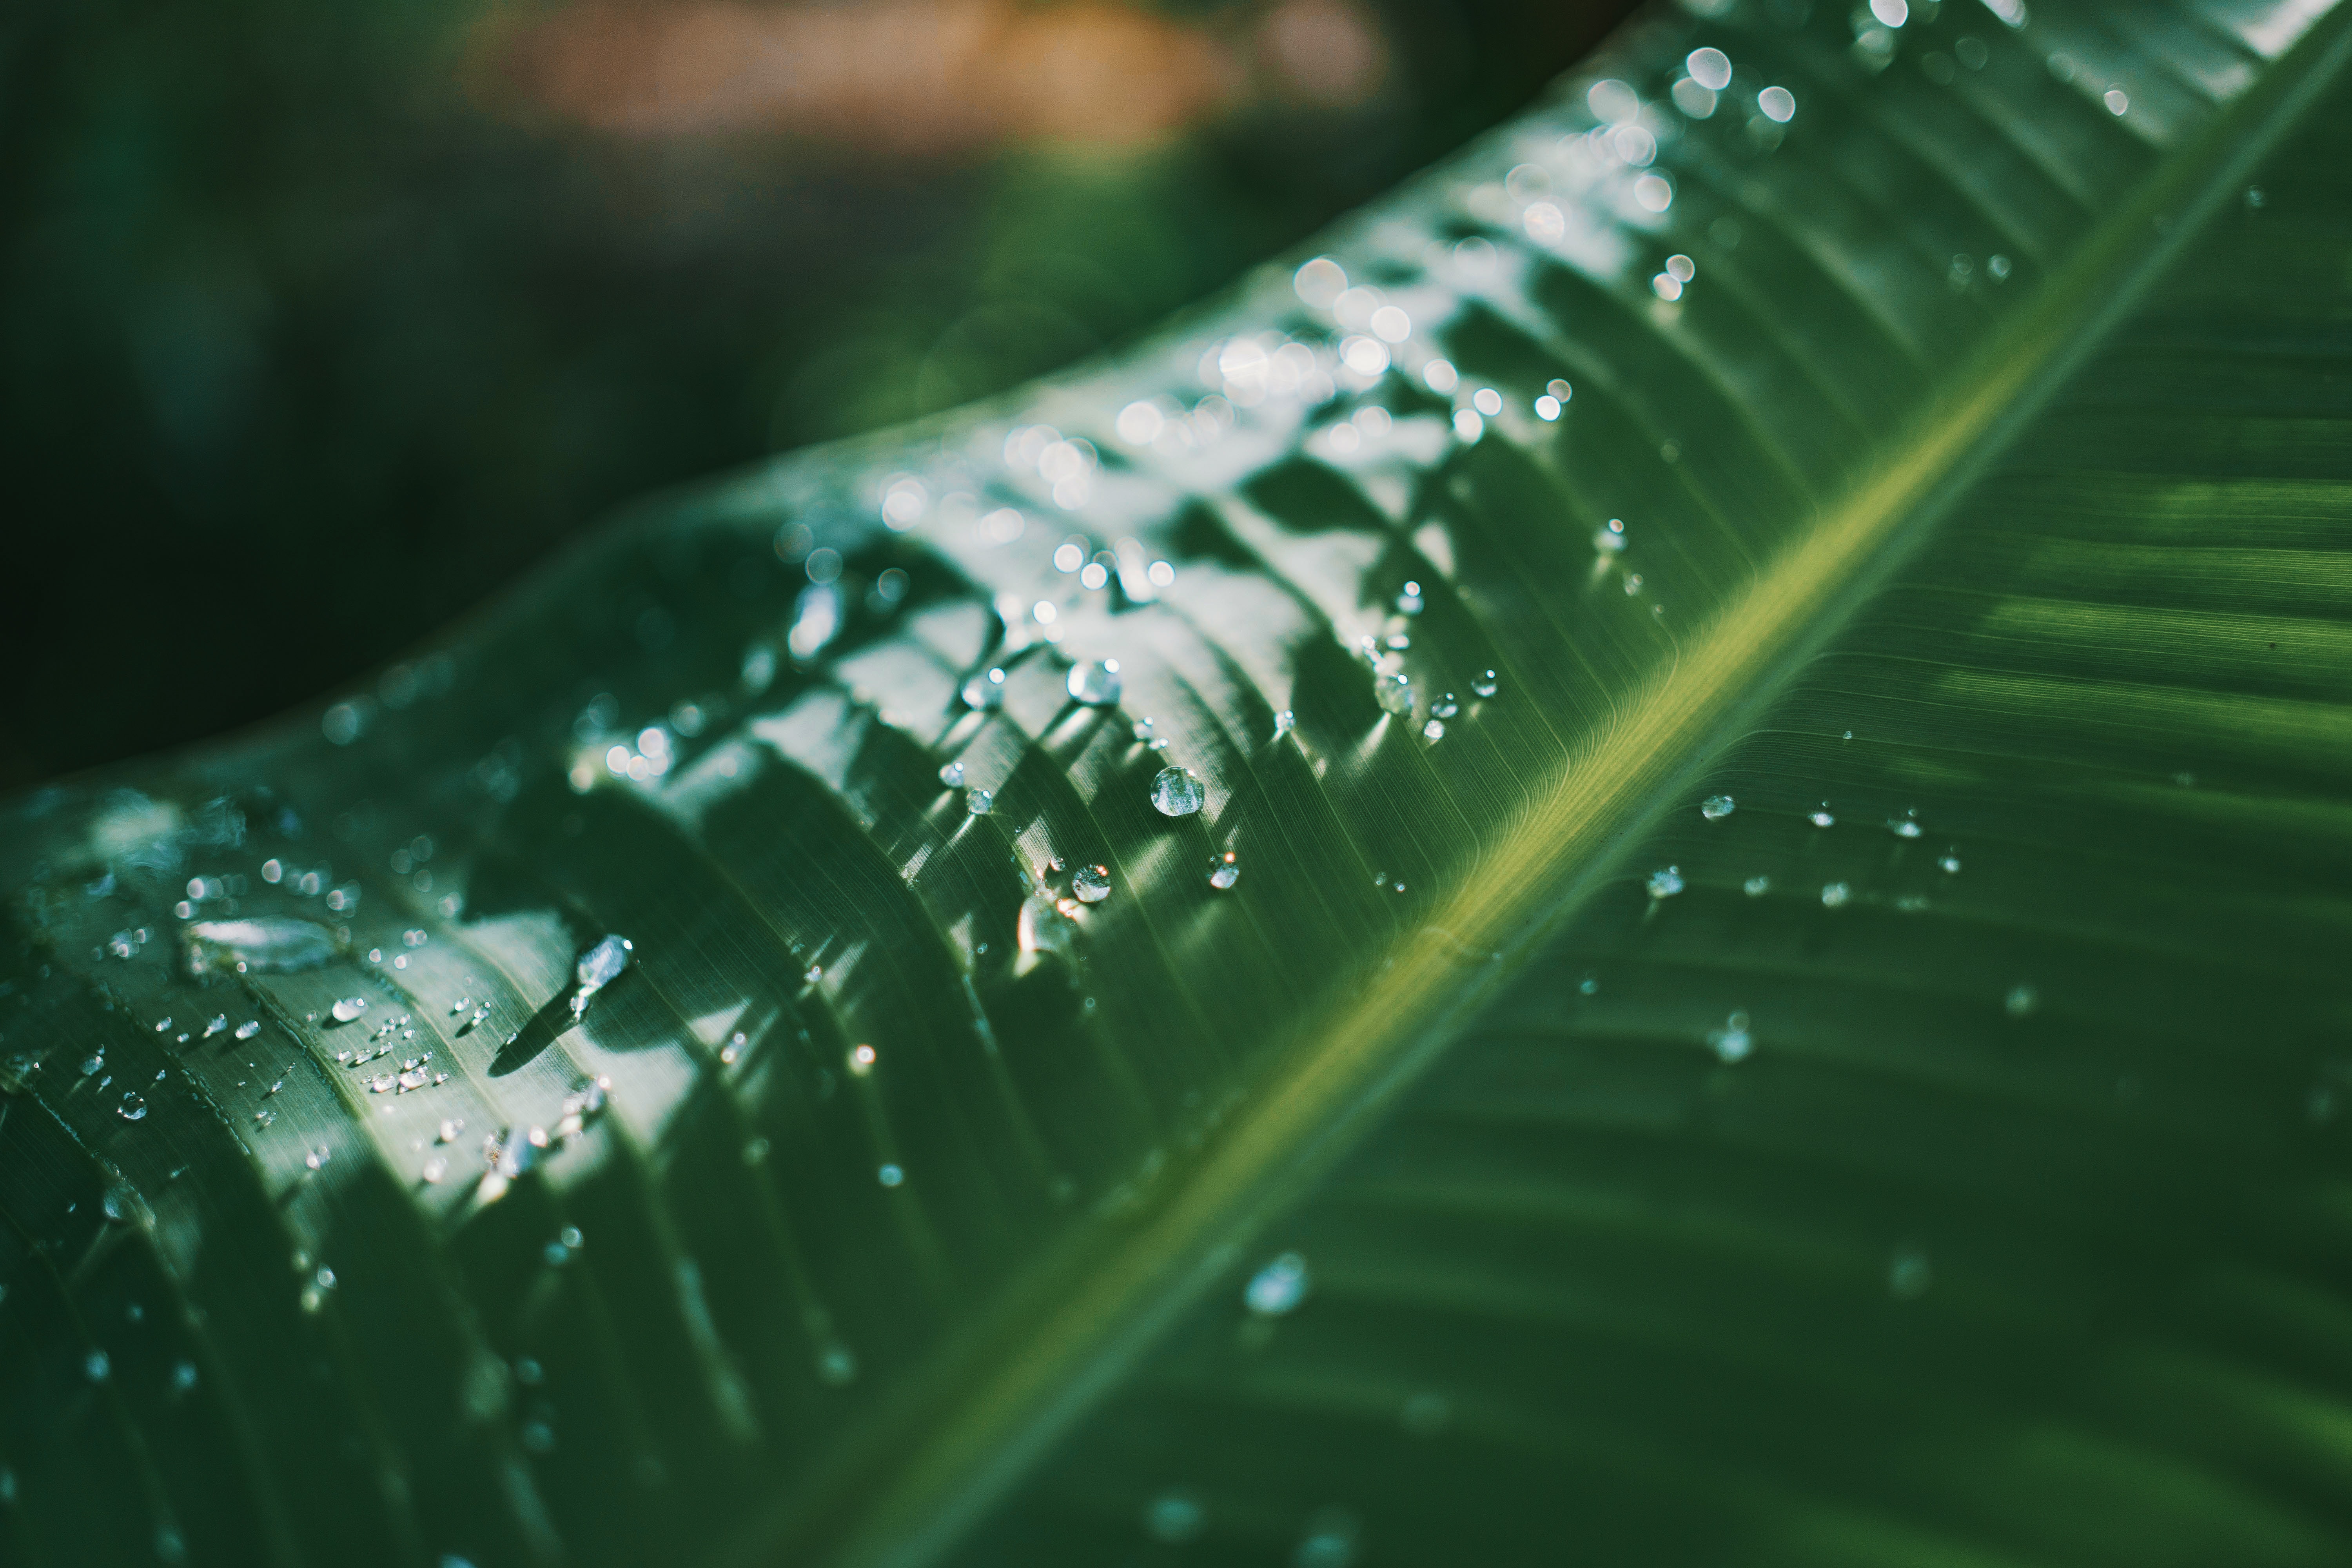
green, water, leaf, close up, botany, macro photography, banana leaf, terrestrial plant, photography, drop, plant, moisture, dew, black hair